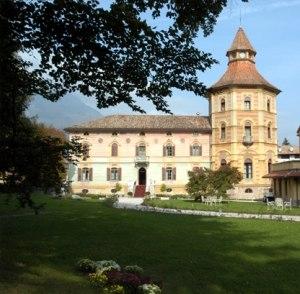
Lomaso est une ancienne commune italienne, maintenant une frazione de Comano Terme, dans la province autonome de Trente dans la région du Trentin-Haut-Adige dans le nord-est de l'Italie.